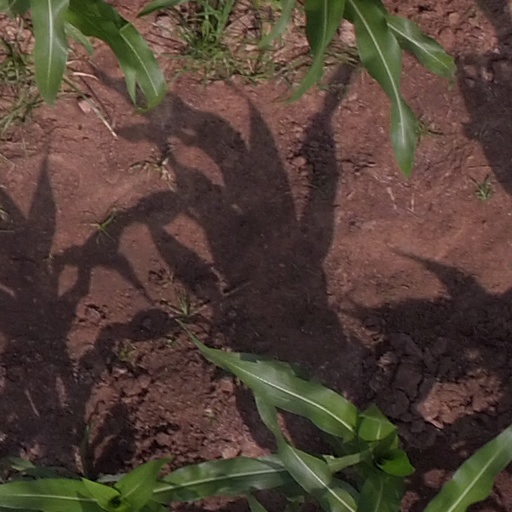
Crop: maize; corn